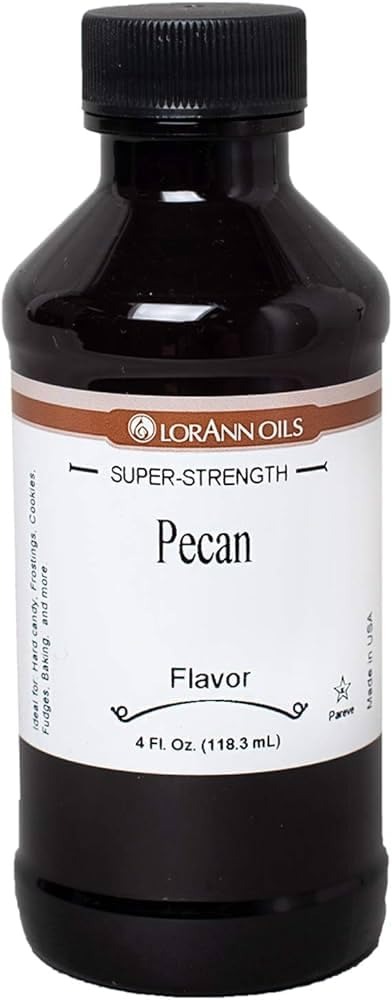
Item Name: LorAnn Naturals Pecan Flavor, 4 ounce bottle
Bullet Point 1: LorAnn Naturals Pecan Flavor adds the taste of real Pecan! Please keep in mind that these flavors, while concentrated, are only about half as strong as our traditional super strength candy oils or natural essential oils.
Bullet Point 2: Natural flavor in a base of propylene glycol, glycerin, and triacetin.
Product Description: Stronger than your typical extract
Value: 1.0
Unit: Count

Price: 16.99